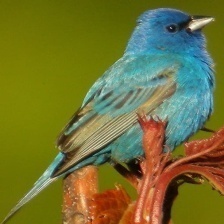
Species: INDIGO BUNTING
Scientific name: PASSERINA CYANEA
ImageNet parent category: indigo_bunting